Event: Nepal Earthquake
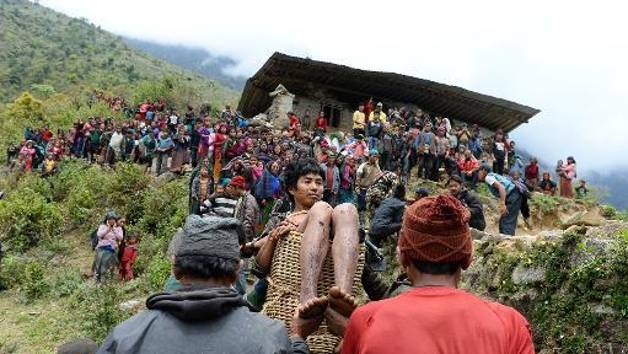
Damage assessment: no_damage